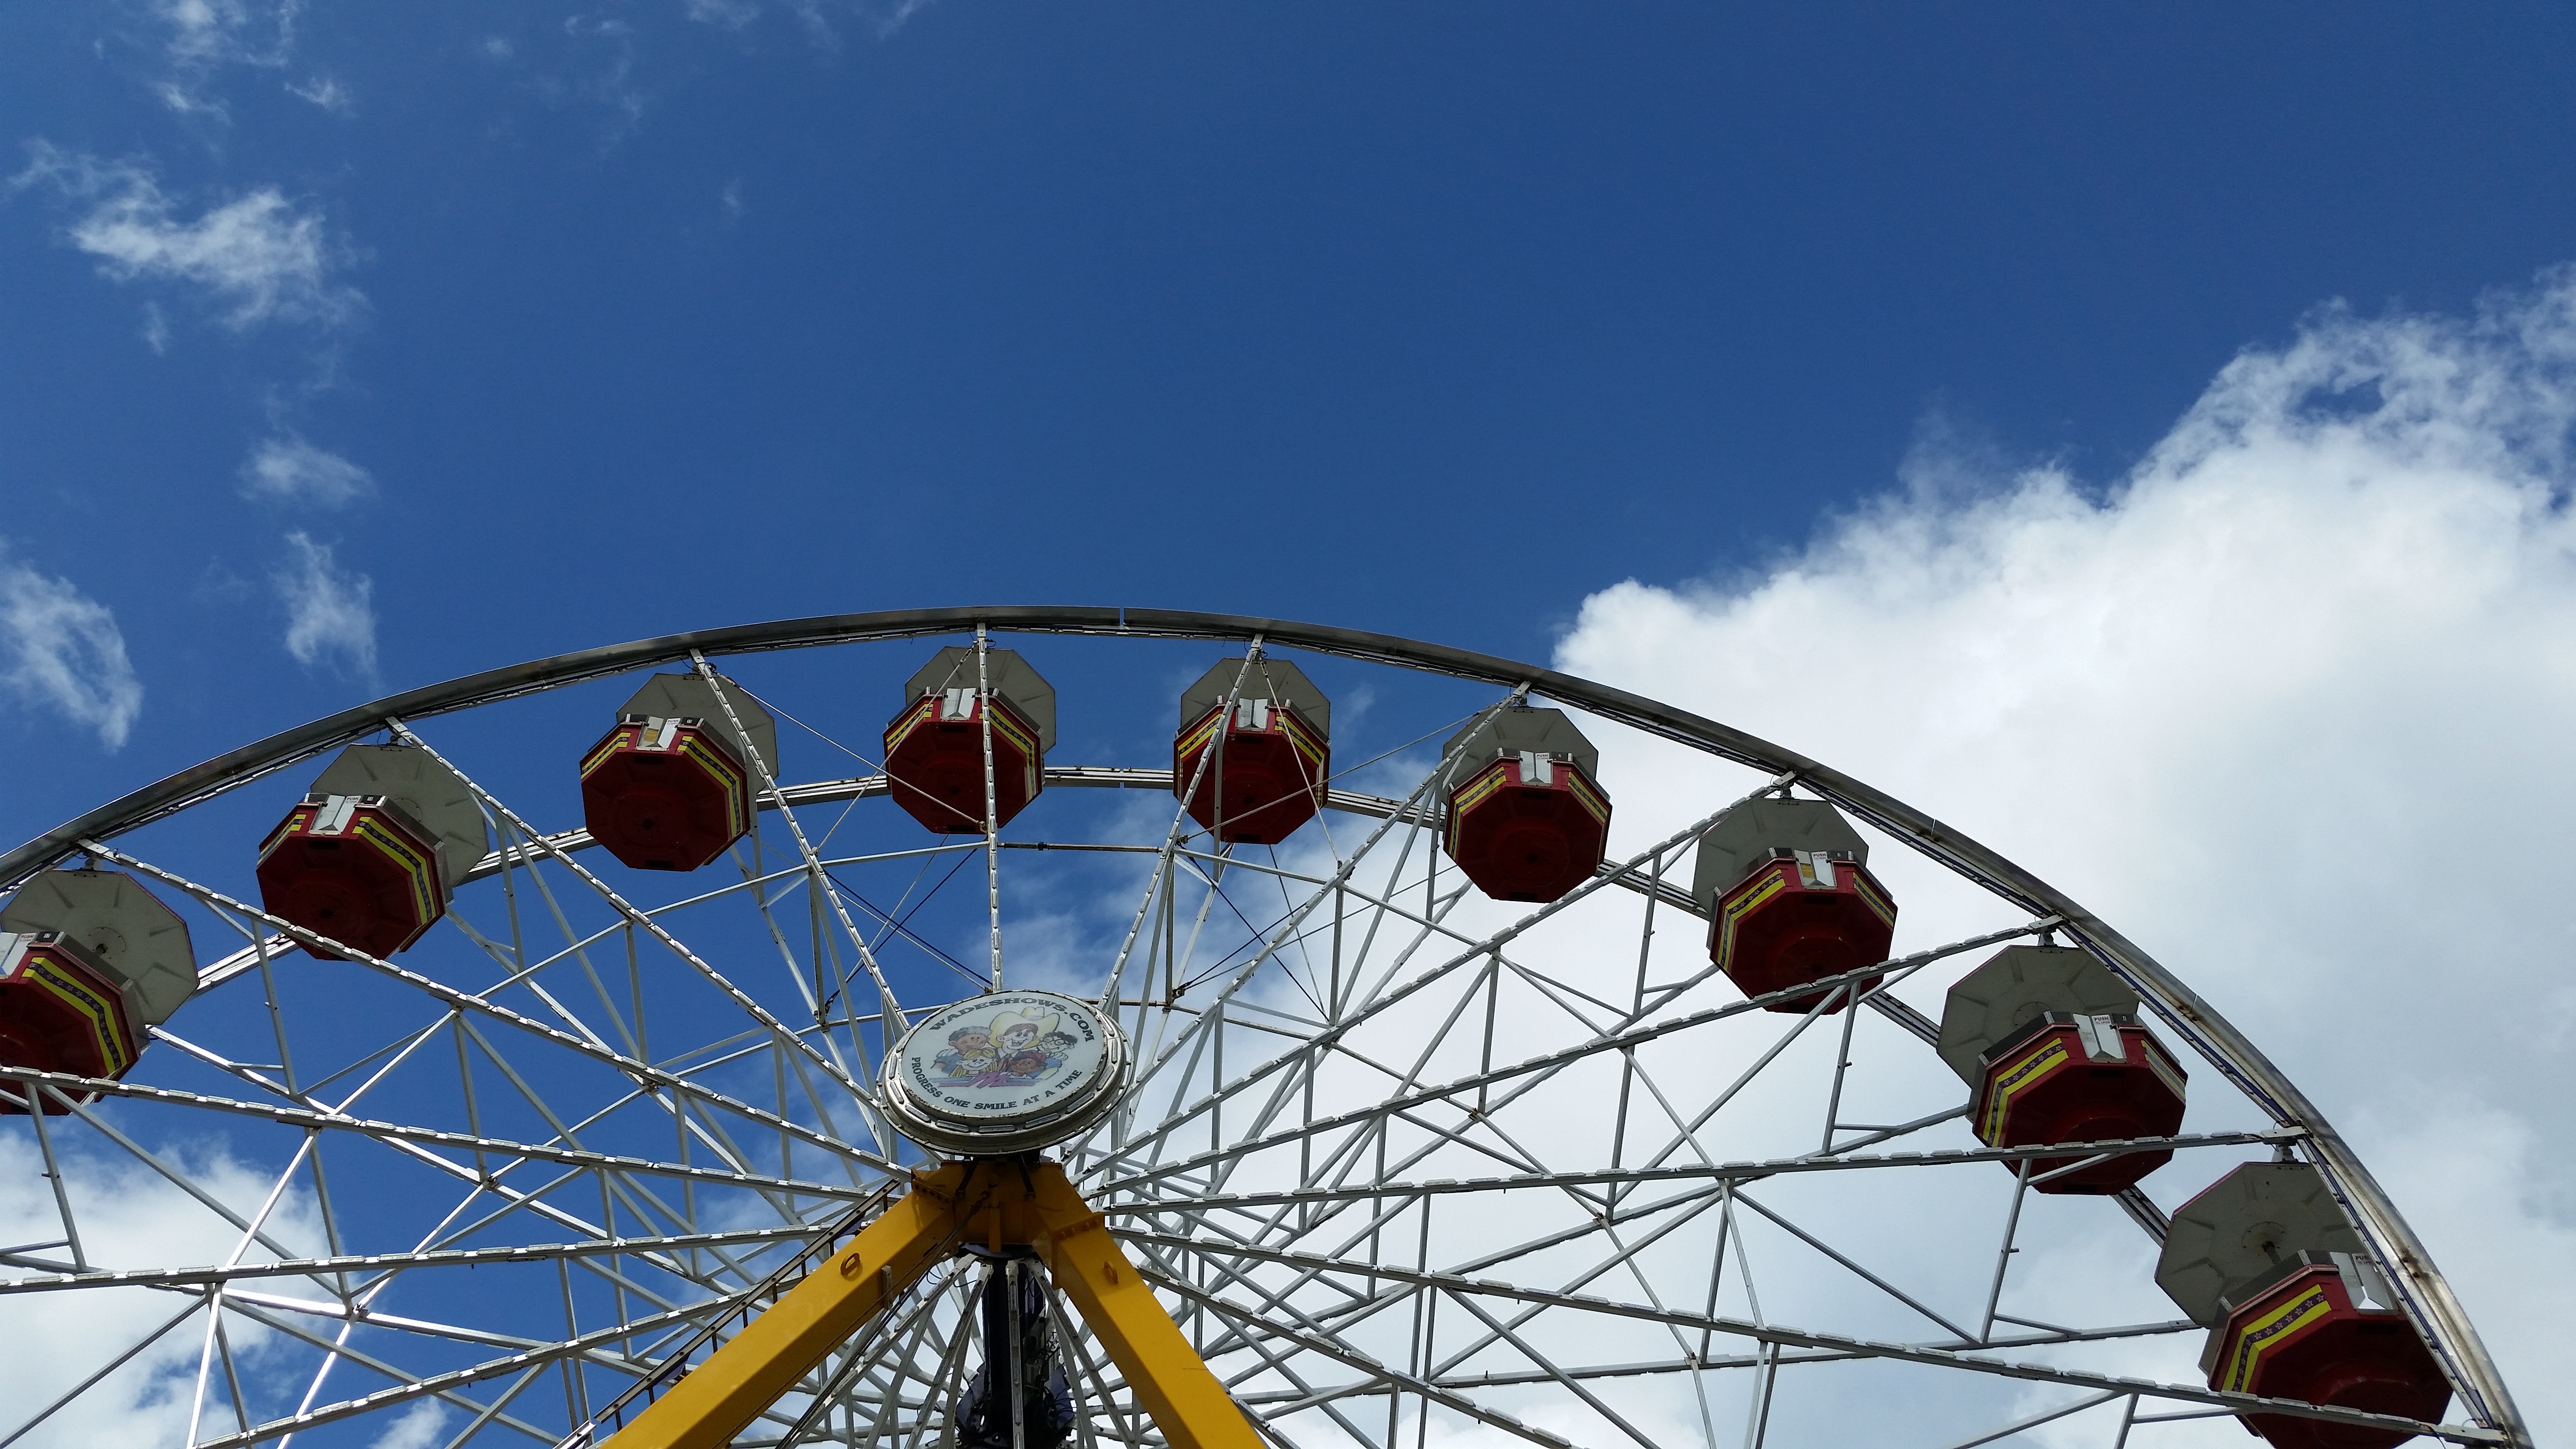
summer, vacation, recreation, ferris wheel, amusement park, park, holiday, ride, leisure, childhood, outdoors, family, joy, tourist attraction, amusement, fair, traditional, entertainment, amusement ride, outdoor recreation